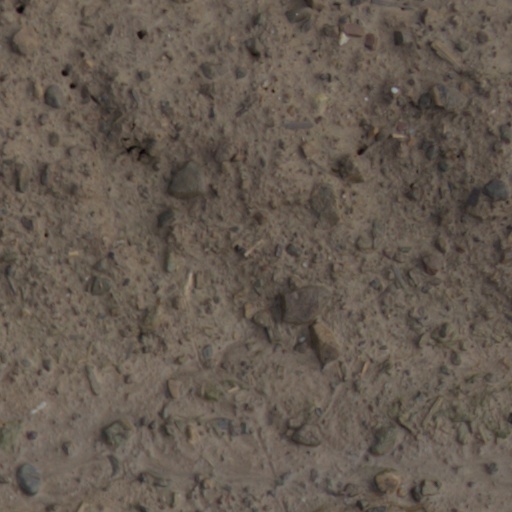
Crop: wheat